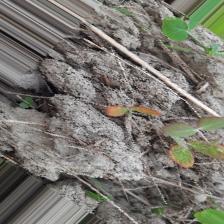
Label: Lentil Rust